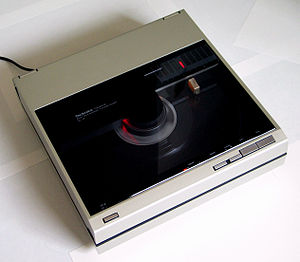
Technics
Technics, Panasonic varemærke, kom på markedet i 1965; producerer bl.a. grammofoner, cd-afspillere, båndoptagere, keyboards, forstærkere og højttalere.